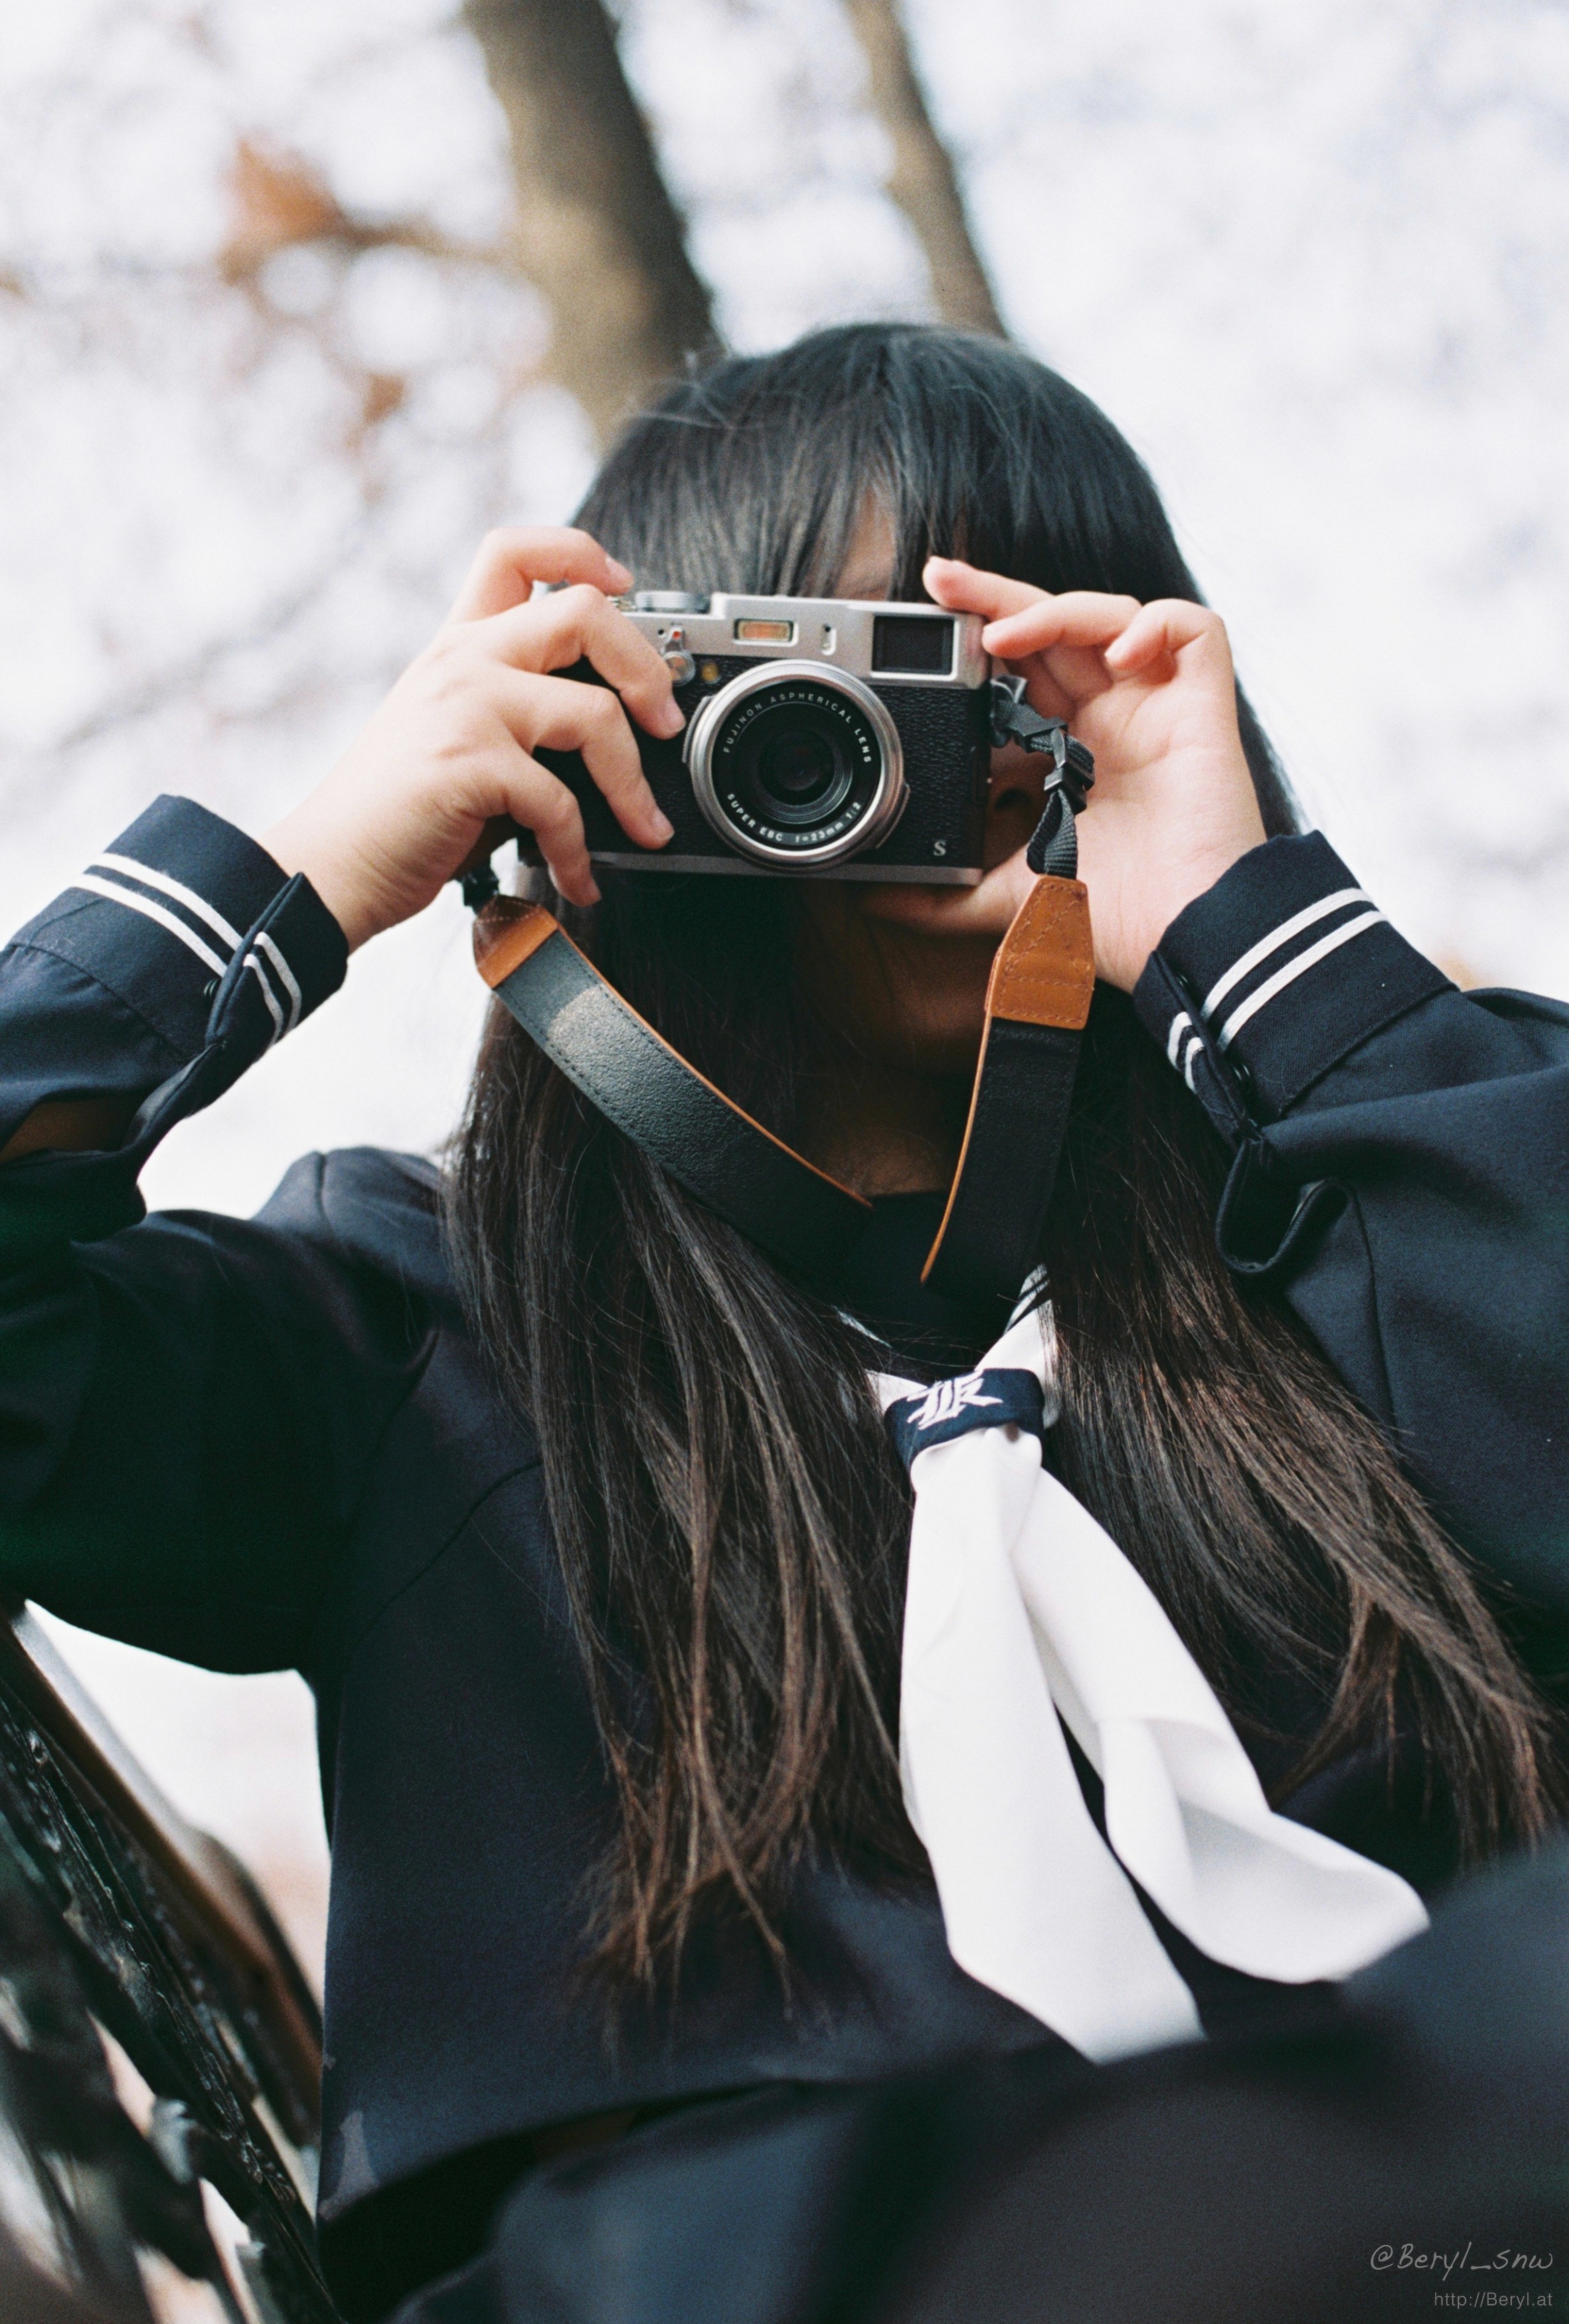
hand, winter, girl, white, camera, cute, film, fujifilm, portrait, model, spring, youth, fashion, nikon, clothing, black, hairstyle, 50mm, f14, 35mm, sunglasses, glasses, darkblue, eyewear, beauty, faceless, uniform, canton, school, nikkor, body, costume, china, longhair, guangdong, 135, schoolgirl, schooluniform, sailor, teen, highschool, f3, x100s, 200, ritzcrystal, waist, photo shoot, vision care